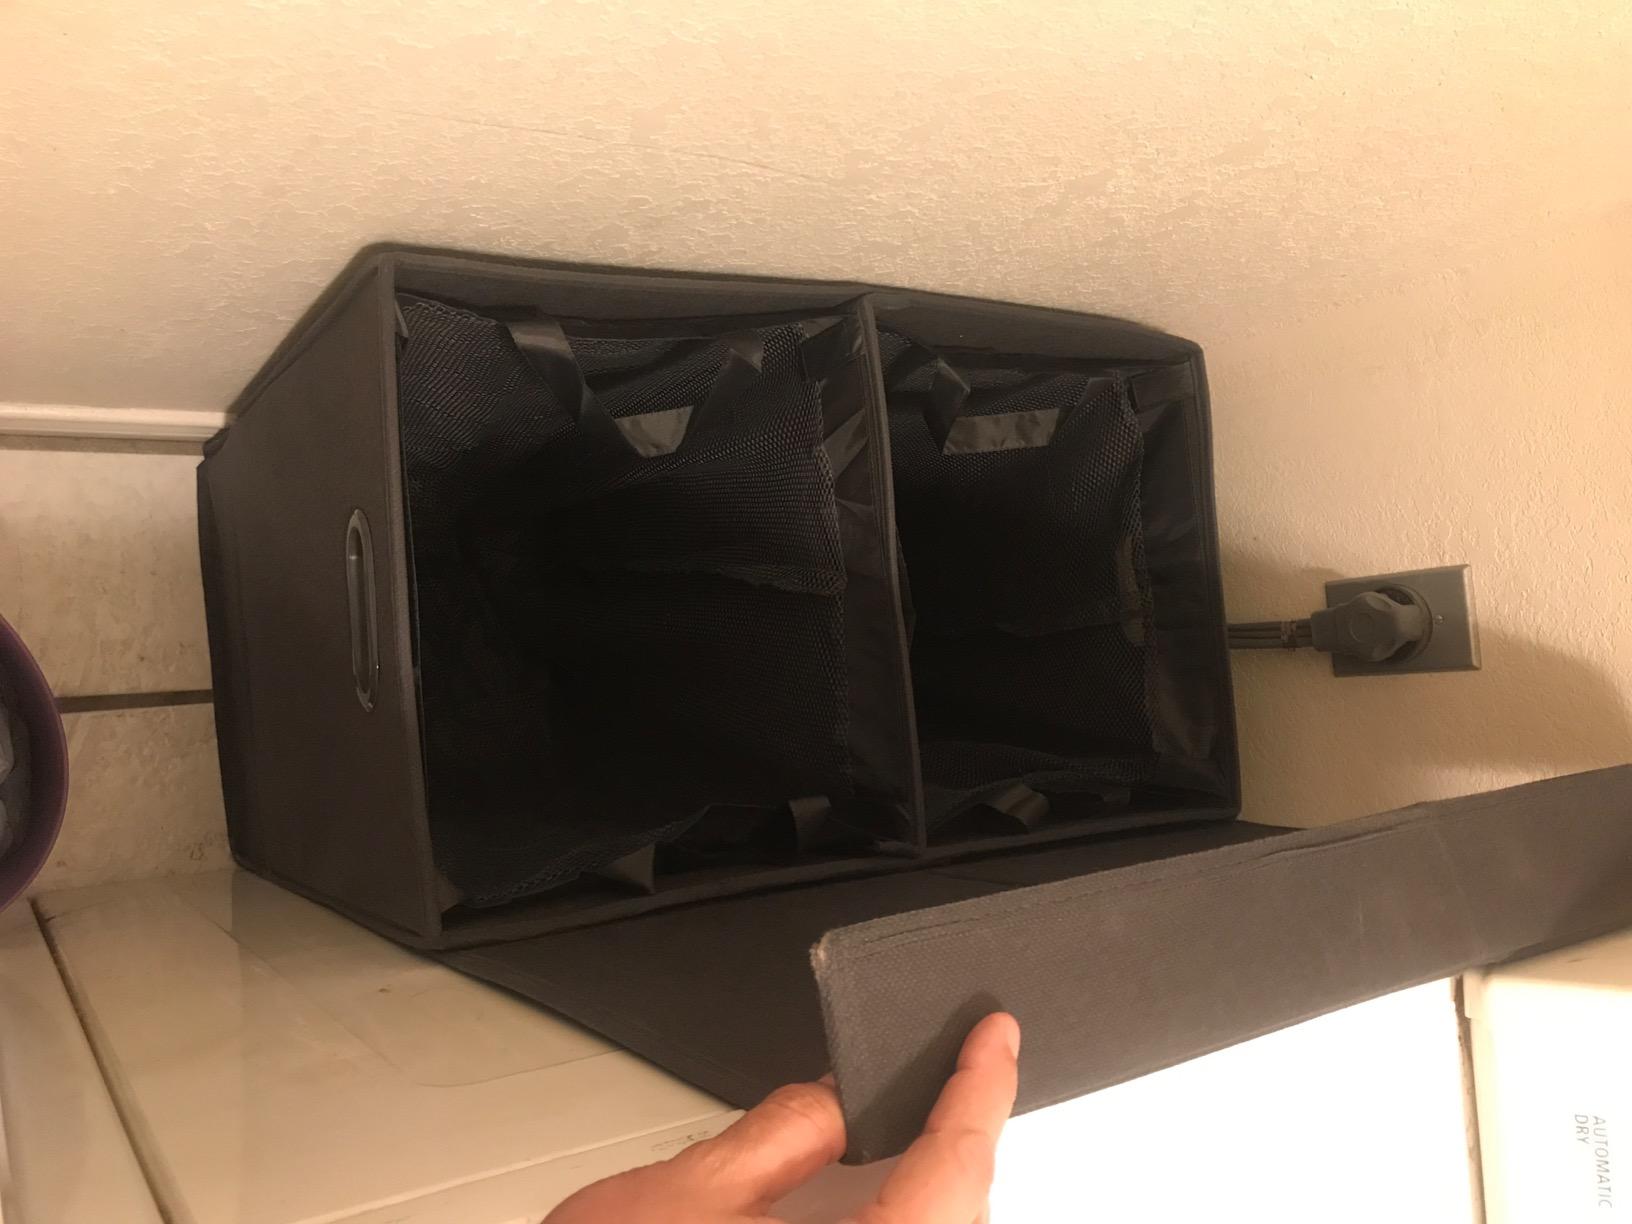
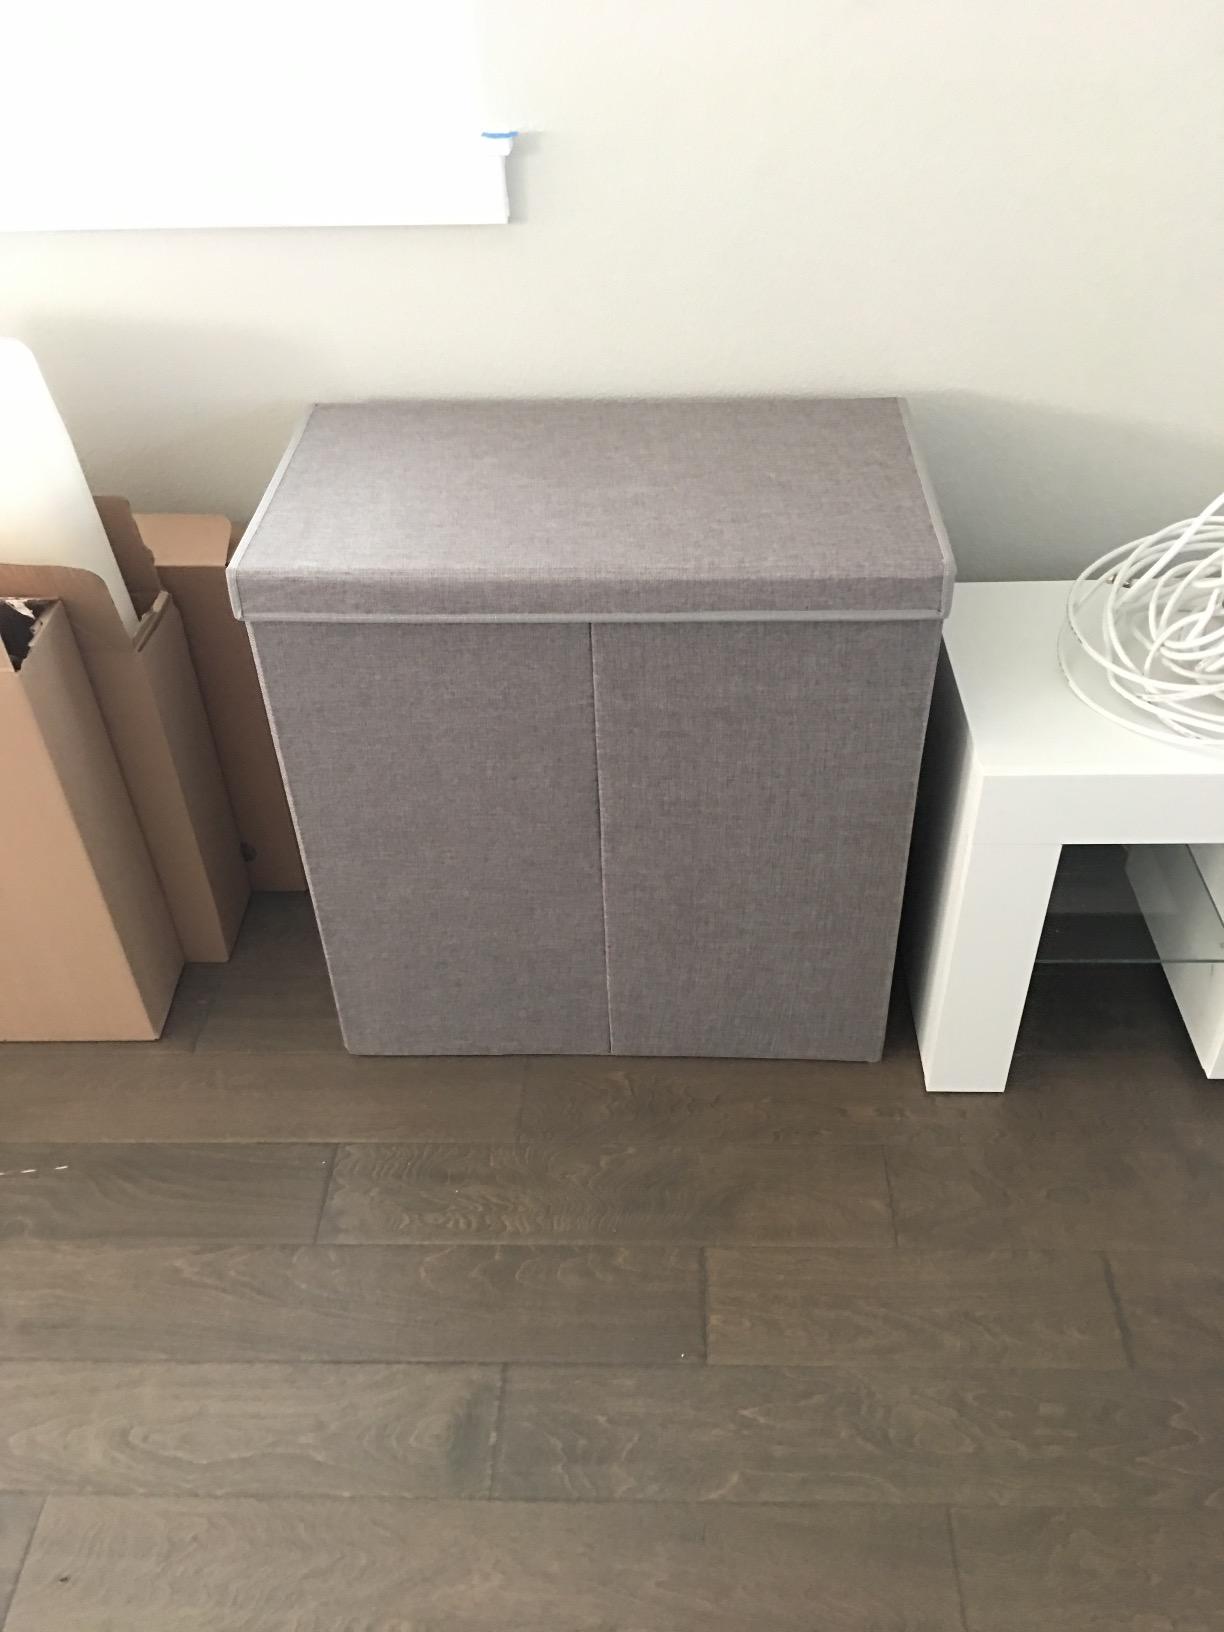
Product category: items_hamper
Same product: yes